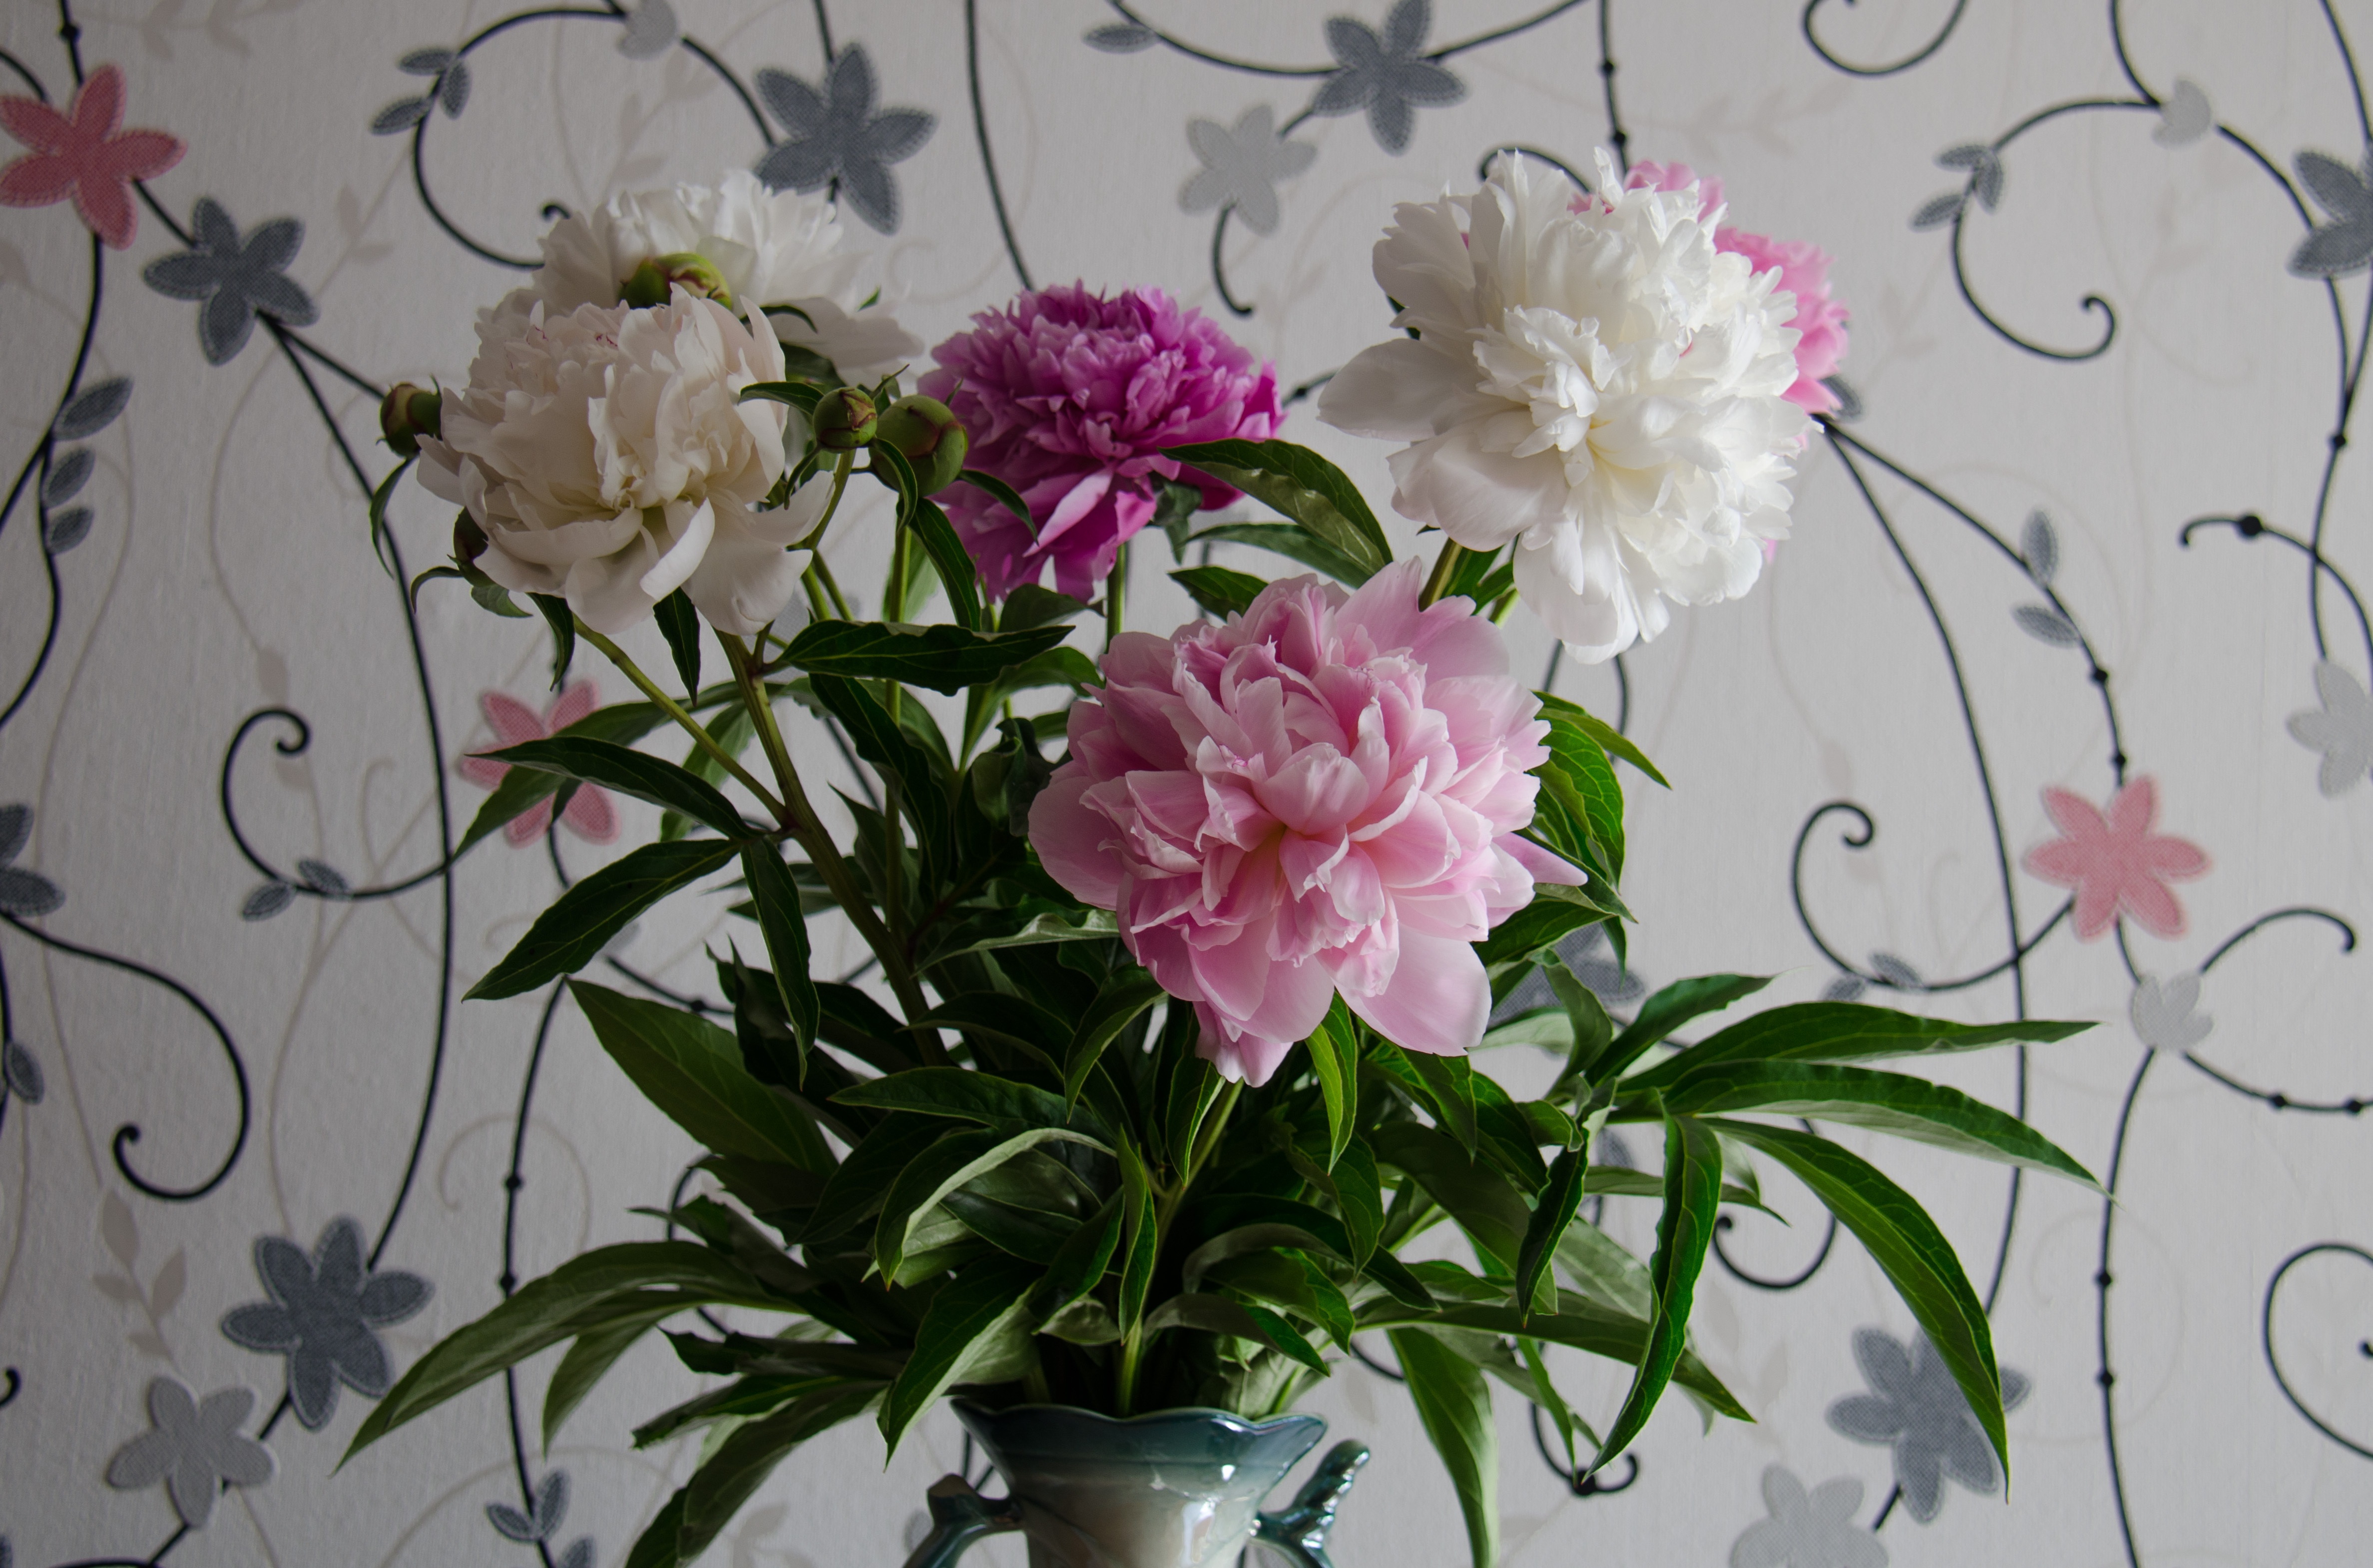
nature, plant, white, flower, closeup, pink, flora, flowers, art, floristry, june, peony, white flowers, flowering plant, peonies, flower bouquet, cut flowers, floral design, centrepiece, land plant, flower arranging